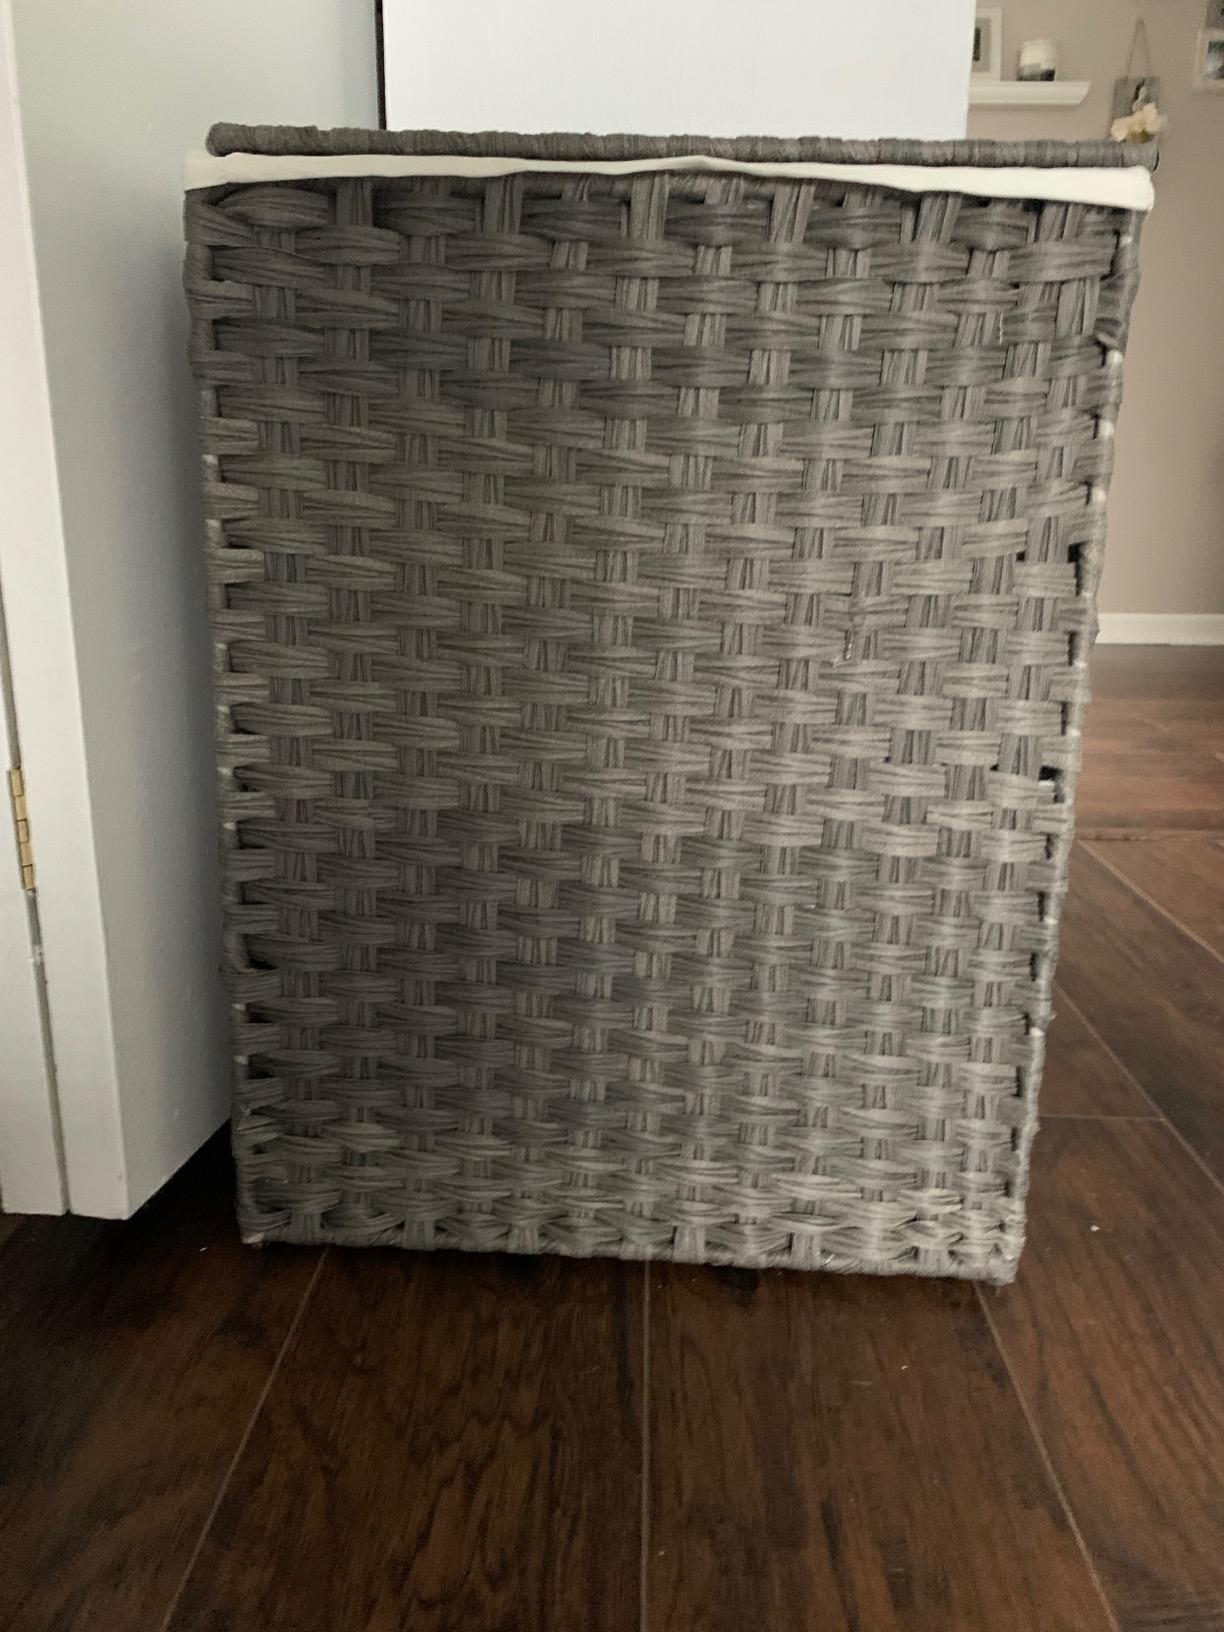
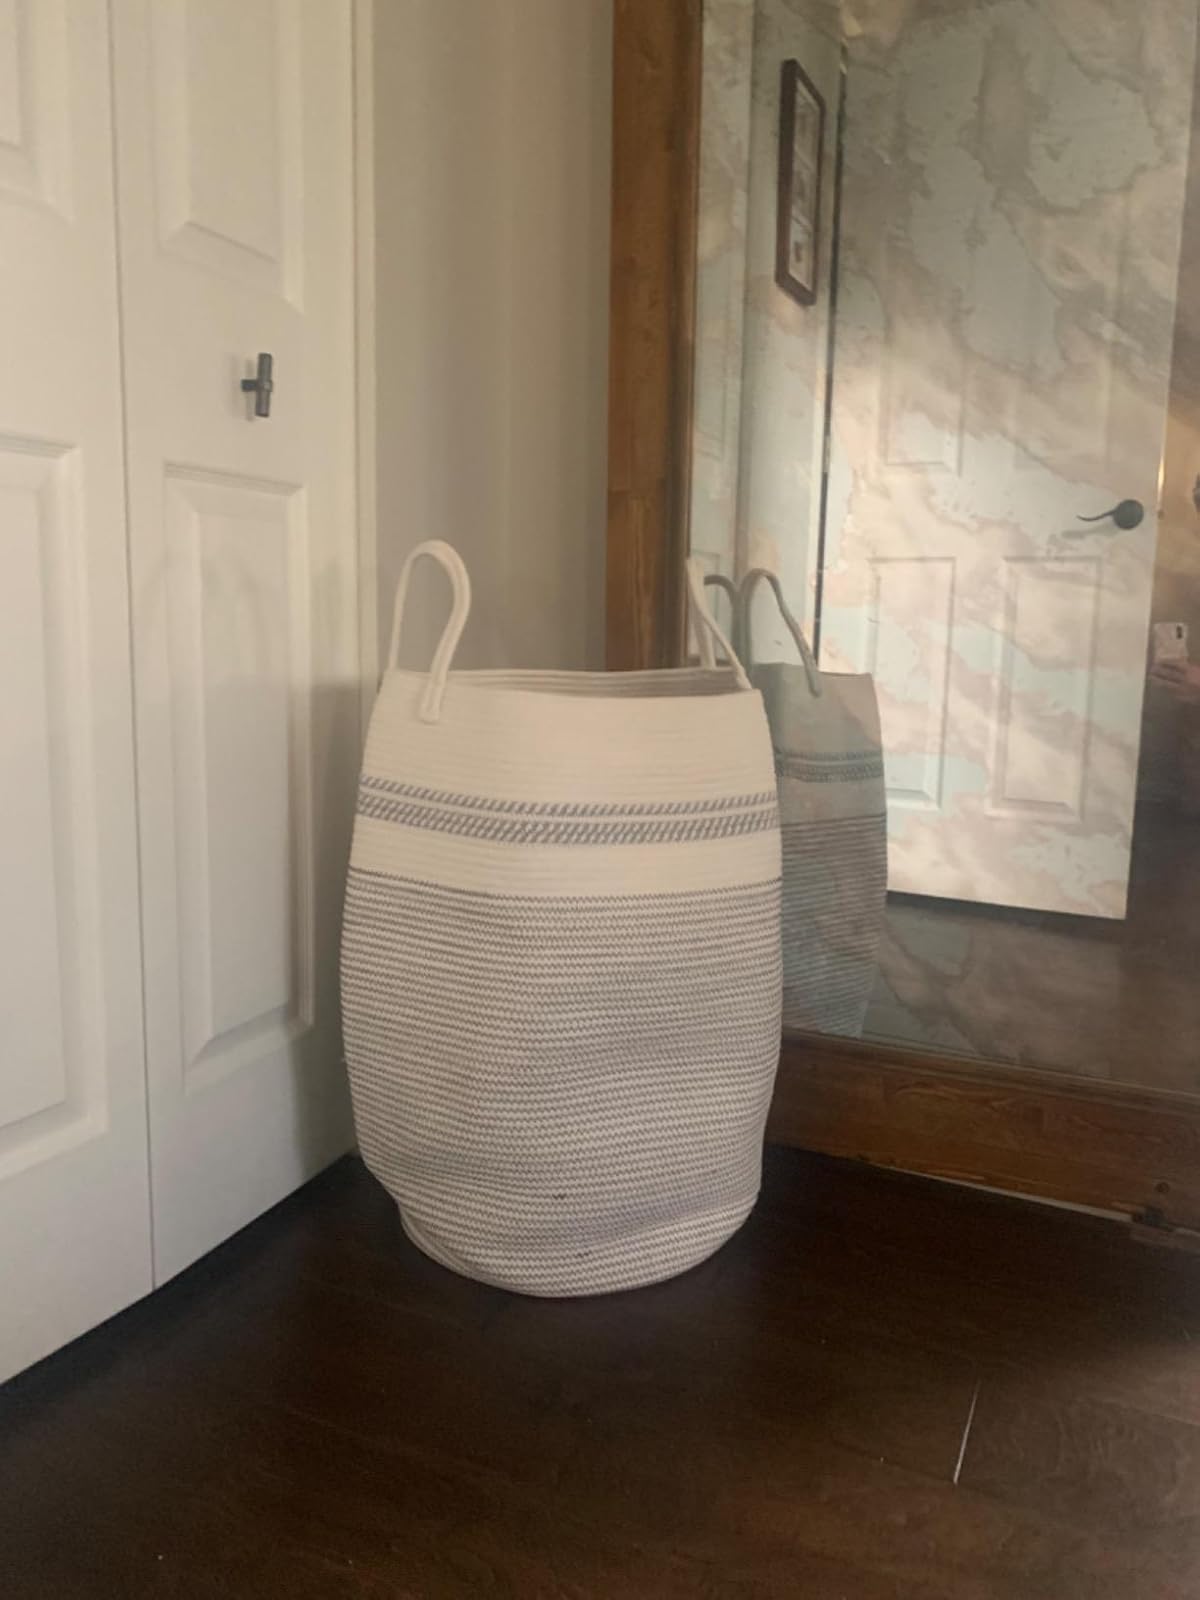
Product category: items_hamper
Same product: no